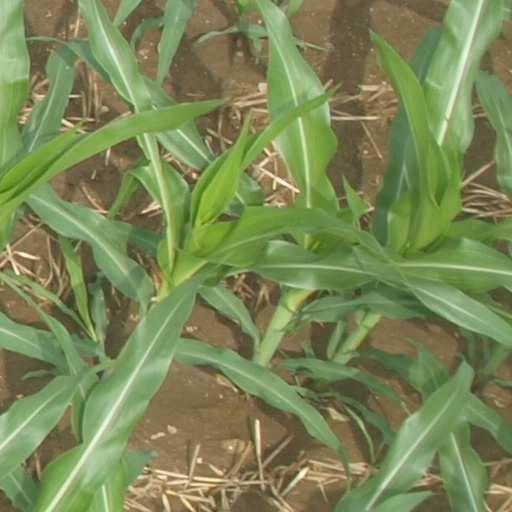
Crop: maize; corn